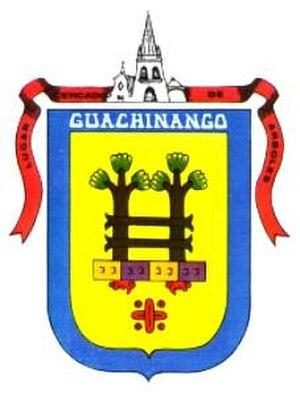
Guachinango est un village et une municipalité de l'État de Jalisco au Mexique.